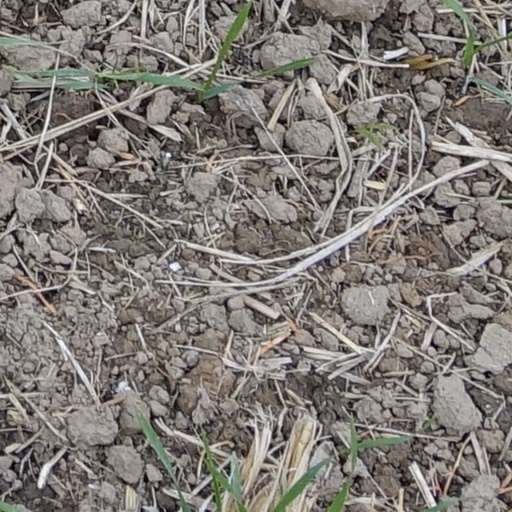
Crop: wheat